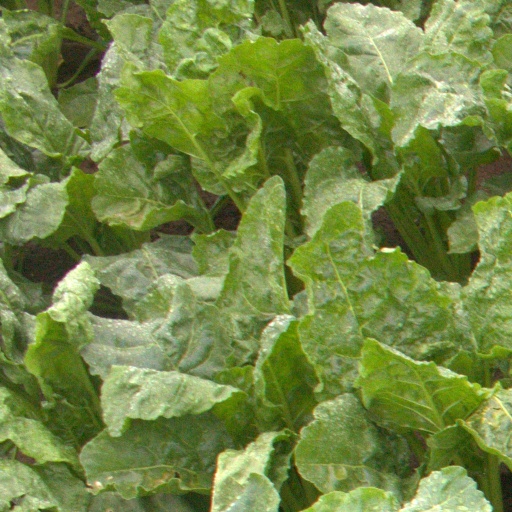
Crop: sugar beet